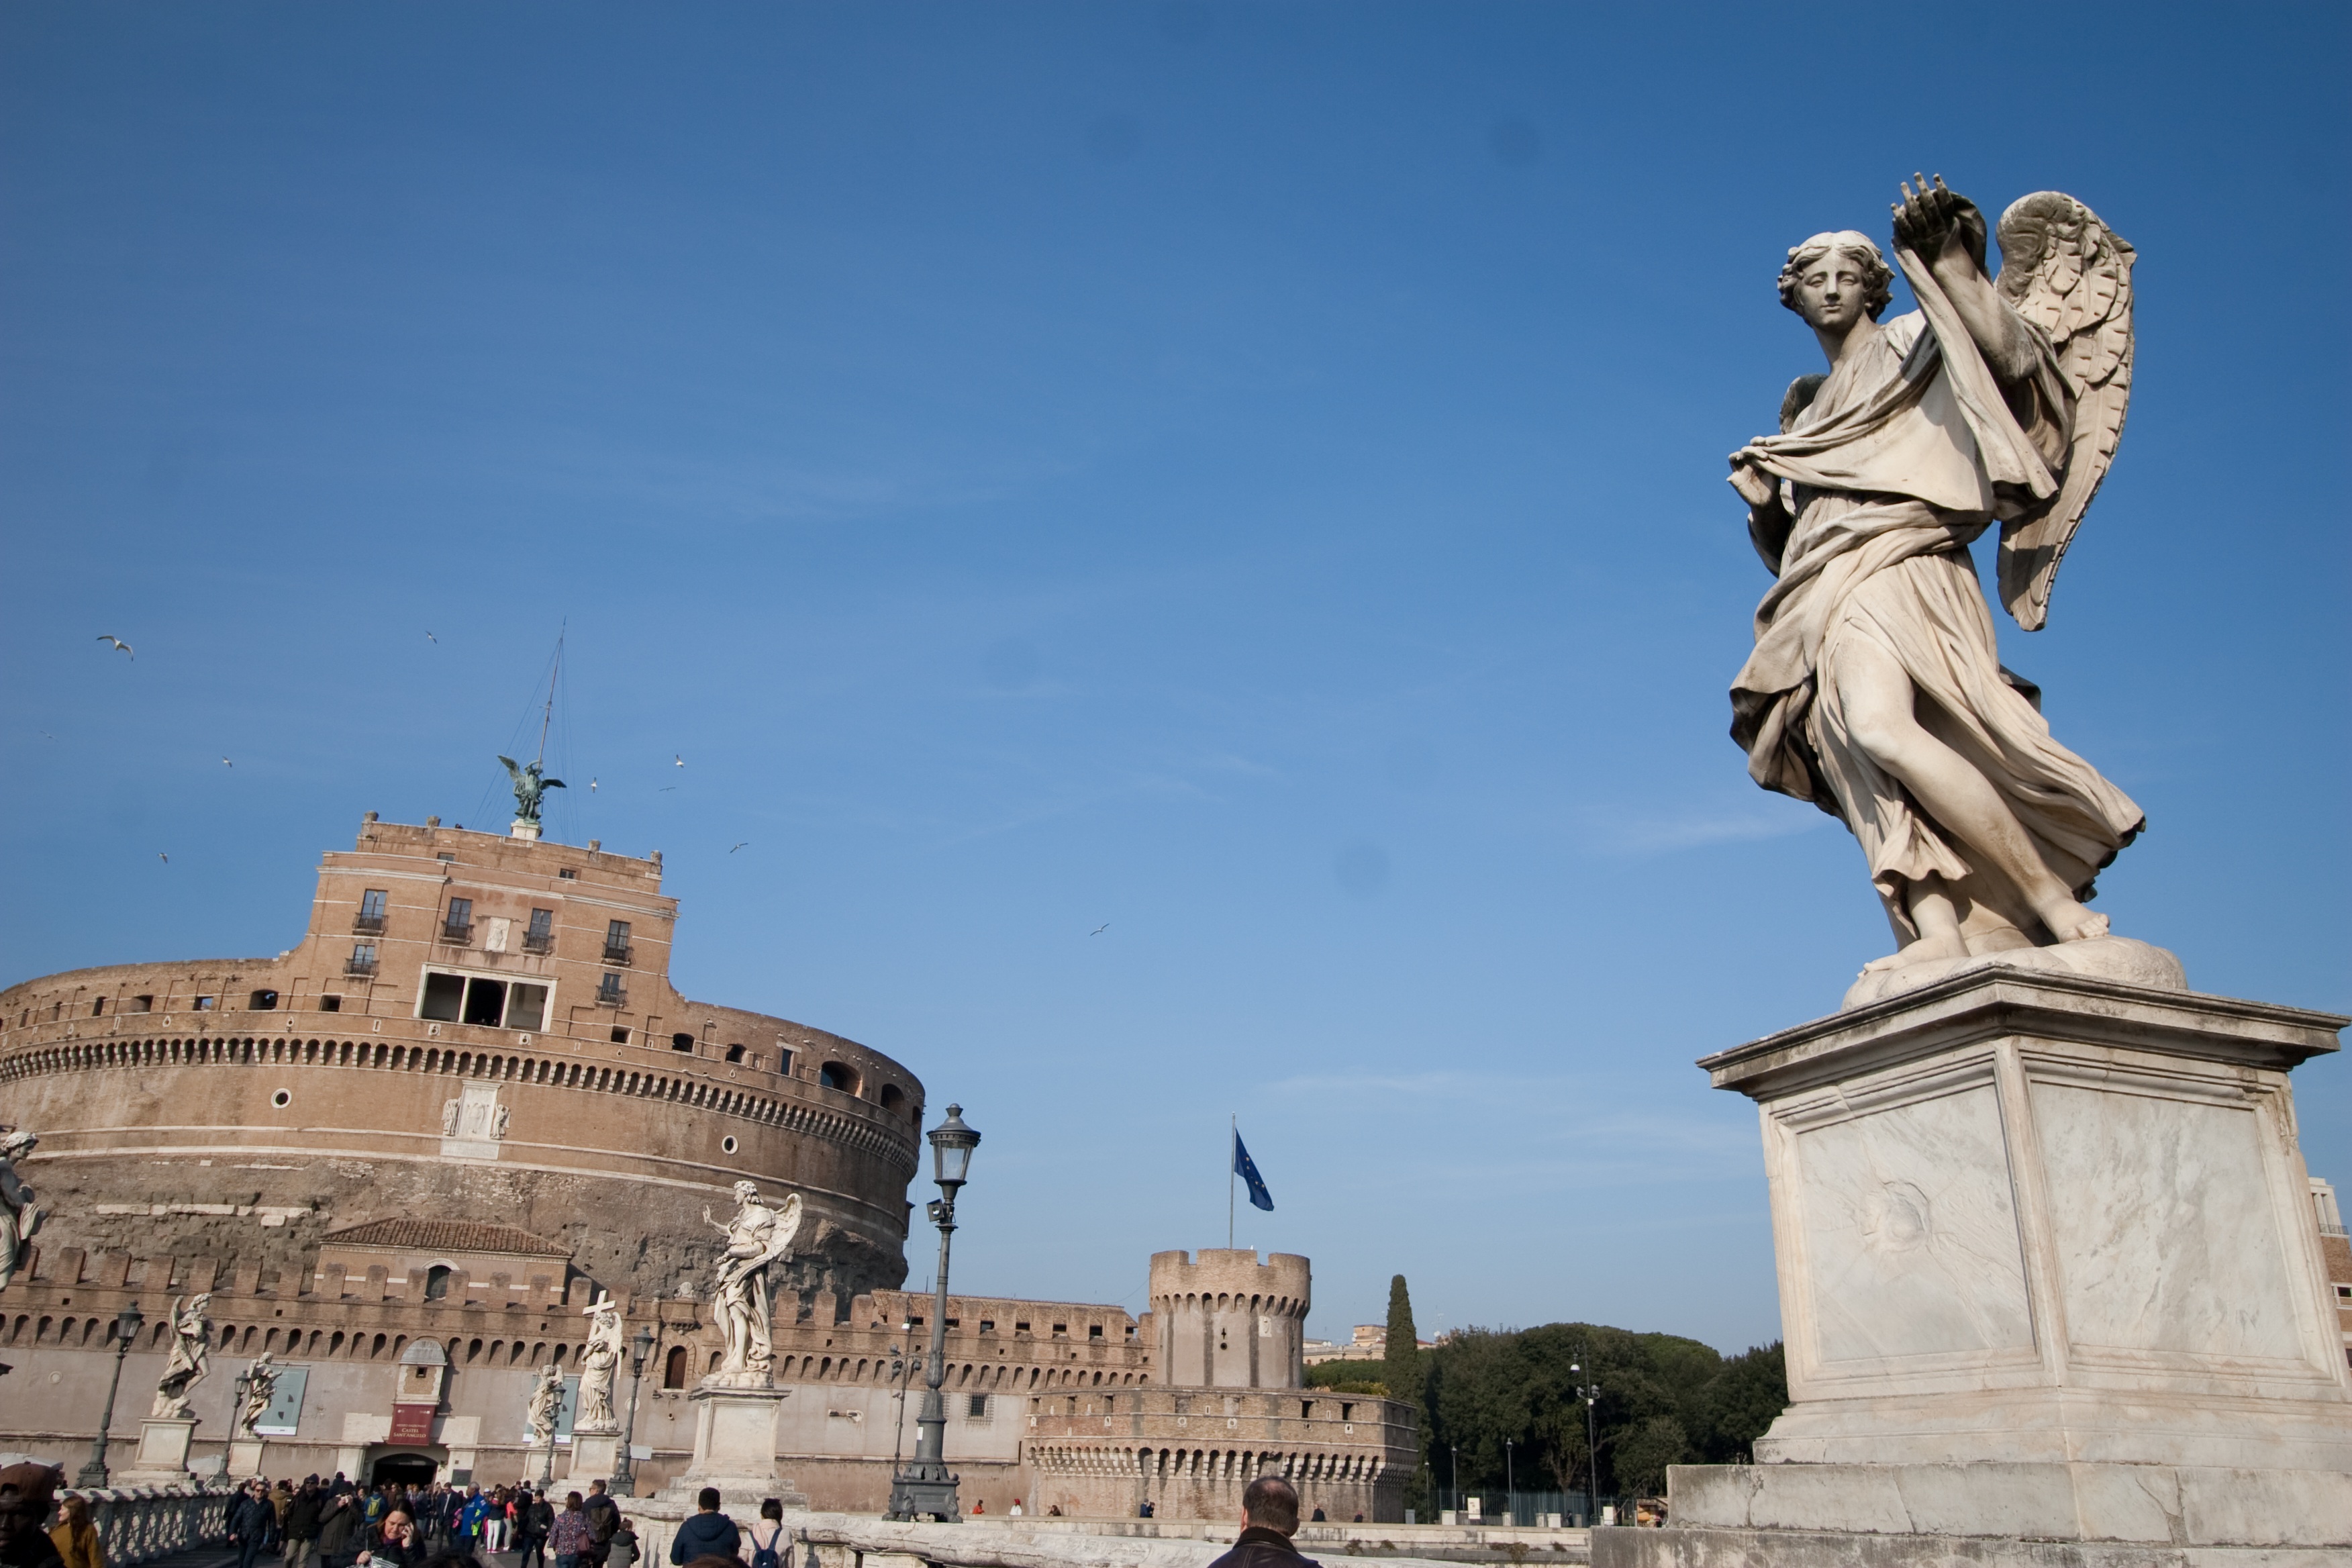
monument, statue, castle, landmark, italy, sculpture, rome, italian, castel sant angelo, ancient rome, ancient history, bernini, human settlement